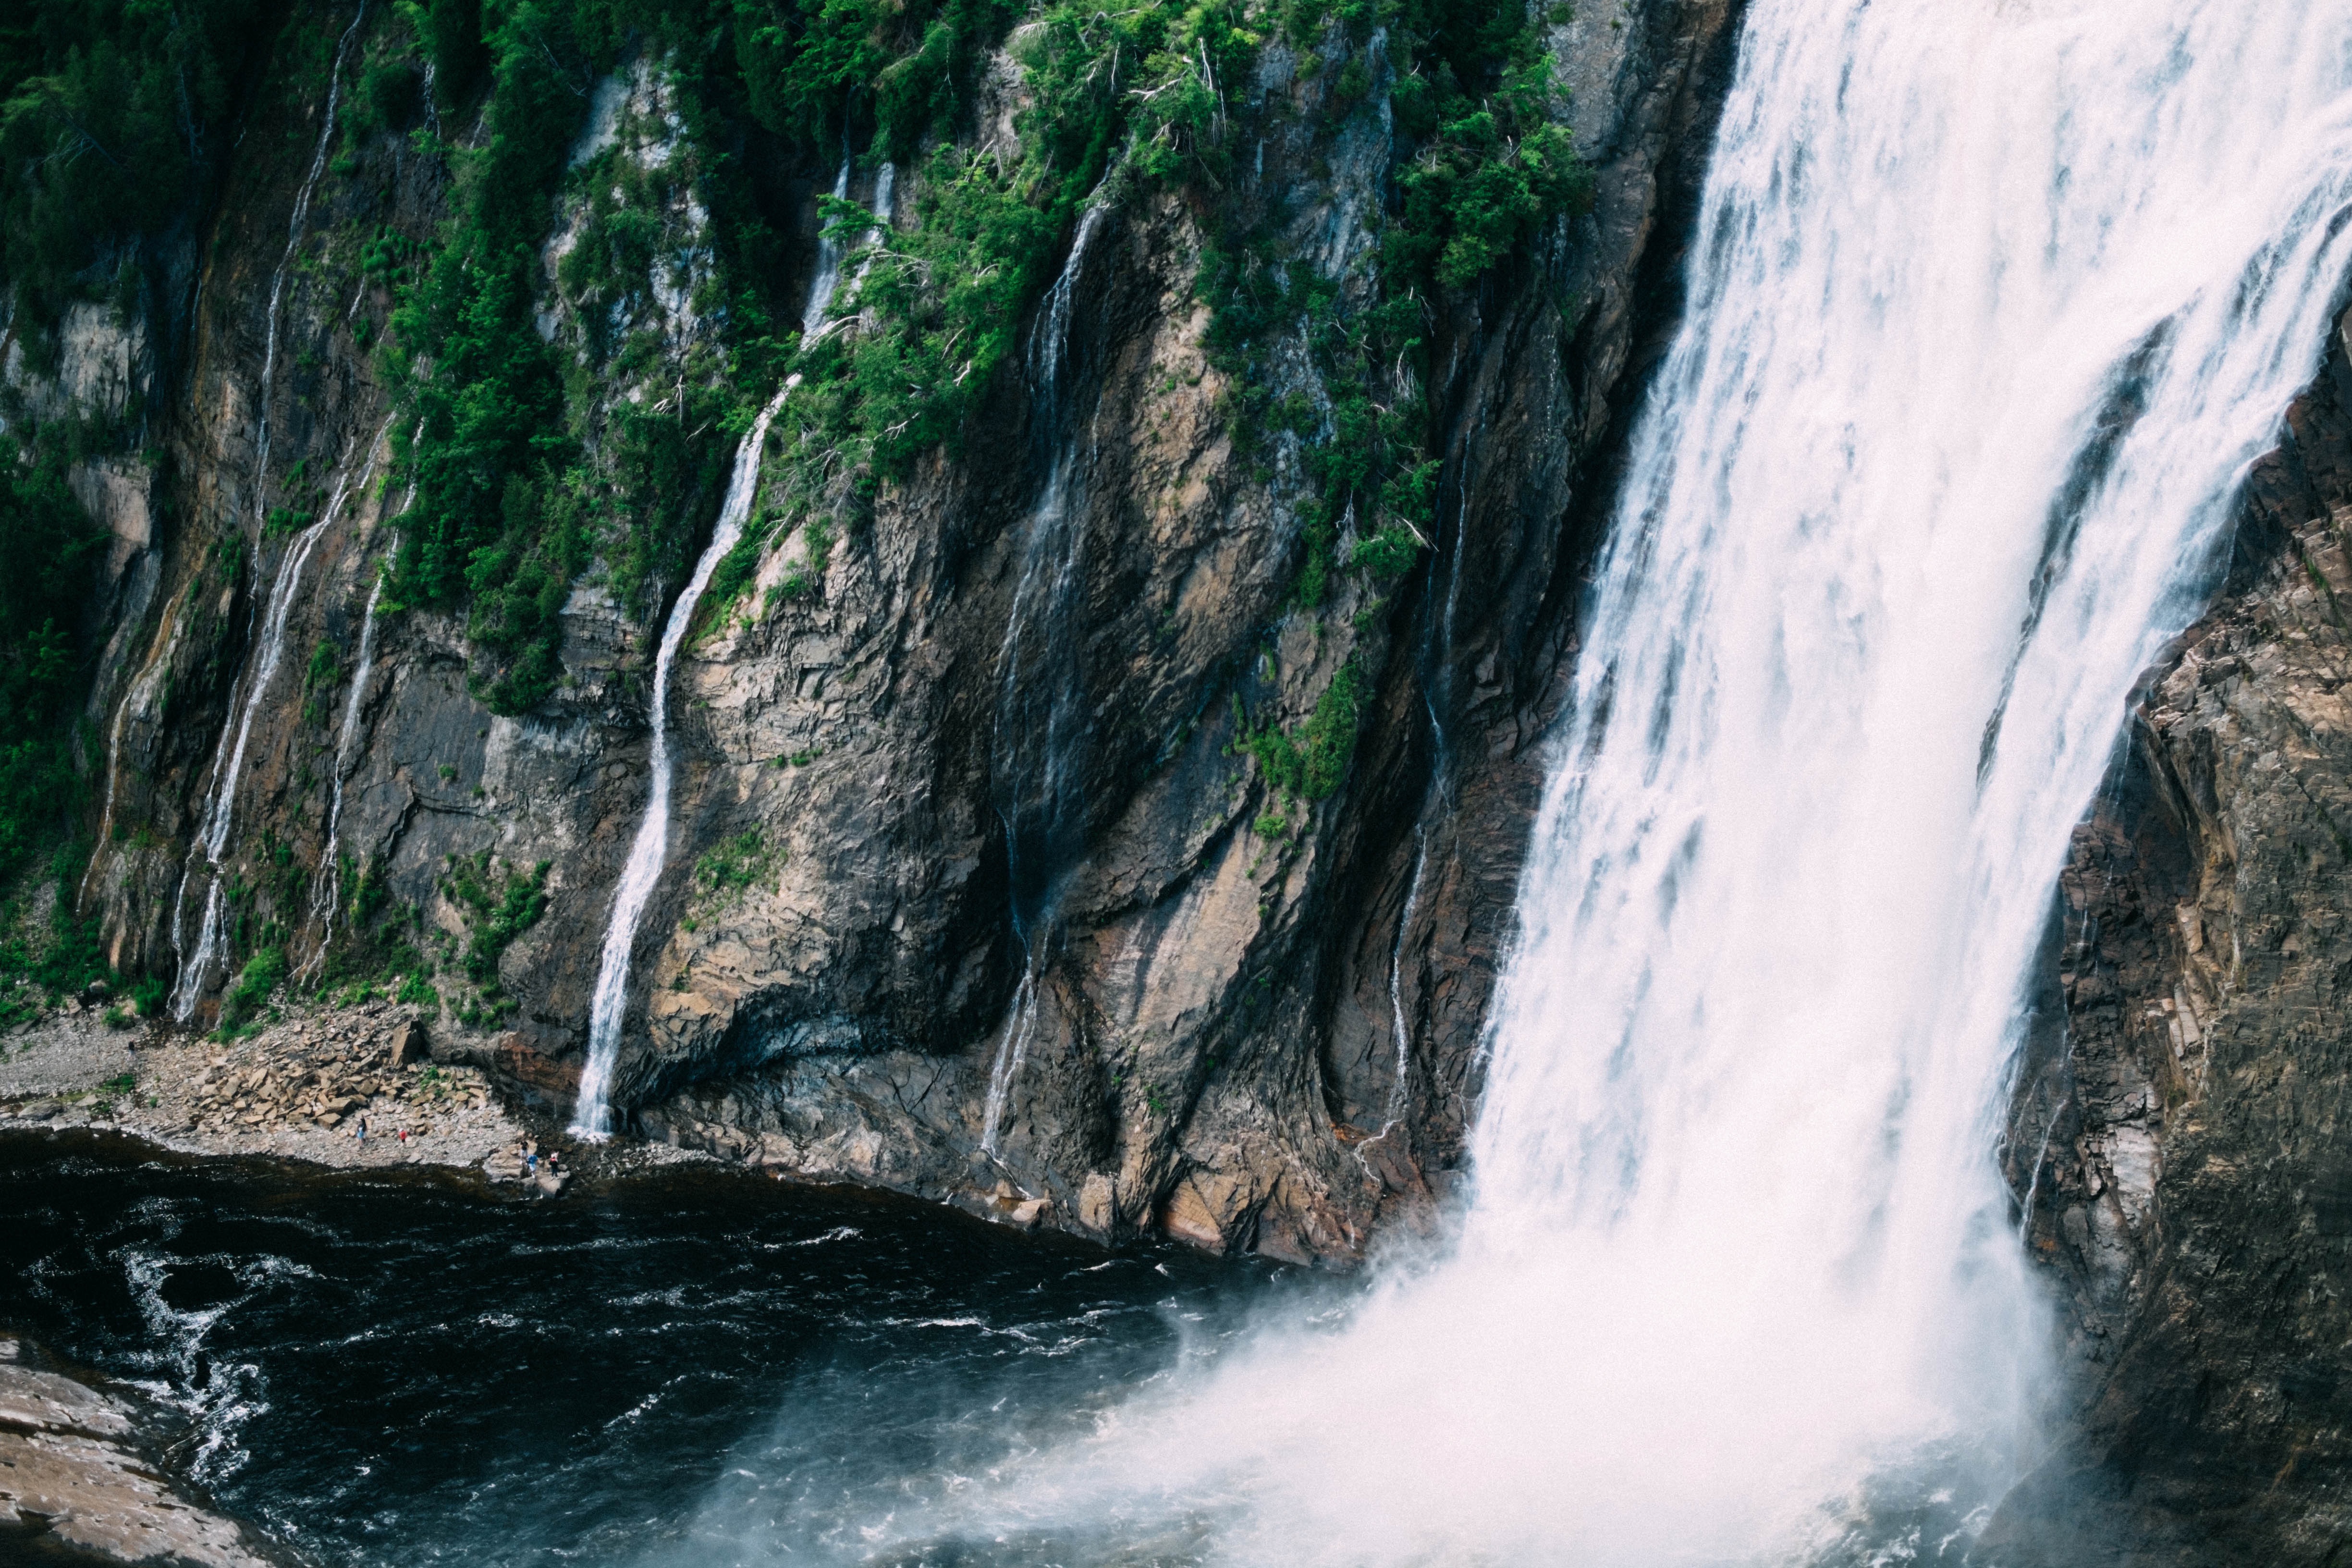
water, rock, waterfall, river, cliff, stream, flow, cascade, rapid, terrain, body of water, wasserfall, water feature